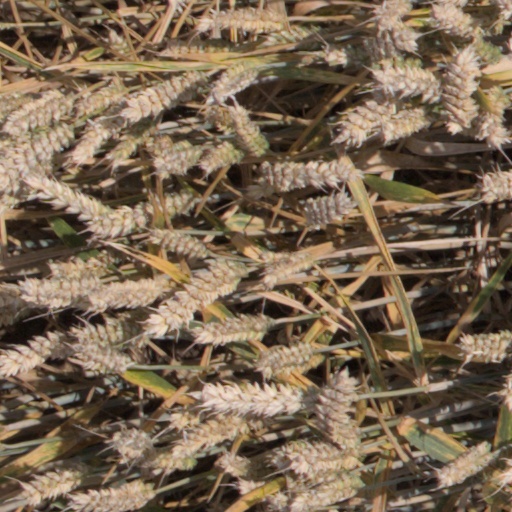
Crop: wheat